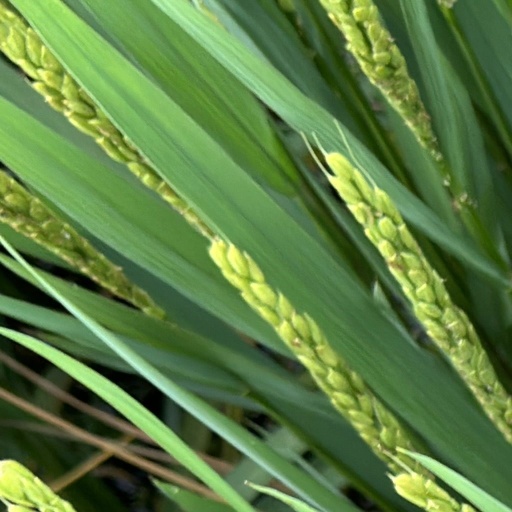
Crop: rice